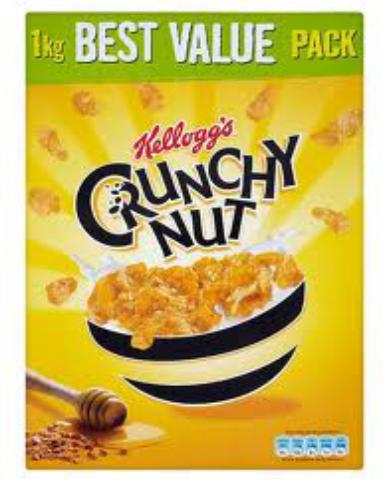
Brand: Crunchy Nut
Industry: Food